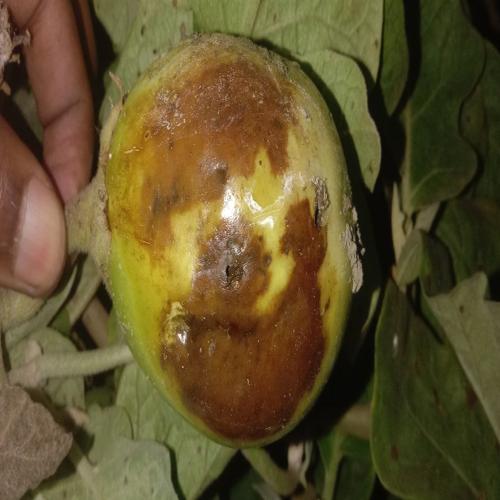
Label: Phomopsis Bright